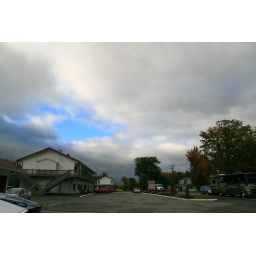
Blue sky started to appear in the middle of heavy cloud